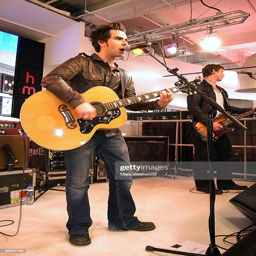
rock artist performs during an in - store performance and signing .